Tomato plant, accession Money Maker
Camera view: bottom (45 deg); turntable rotation: 0 degrees
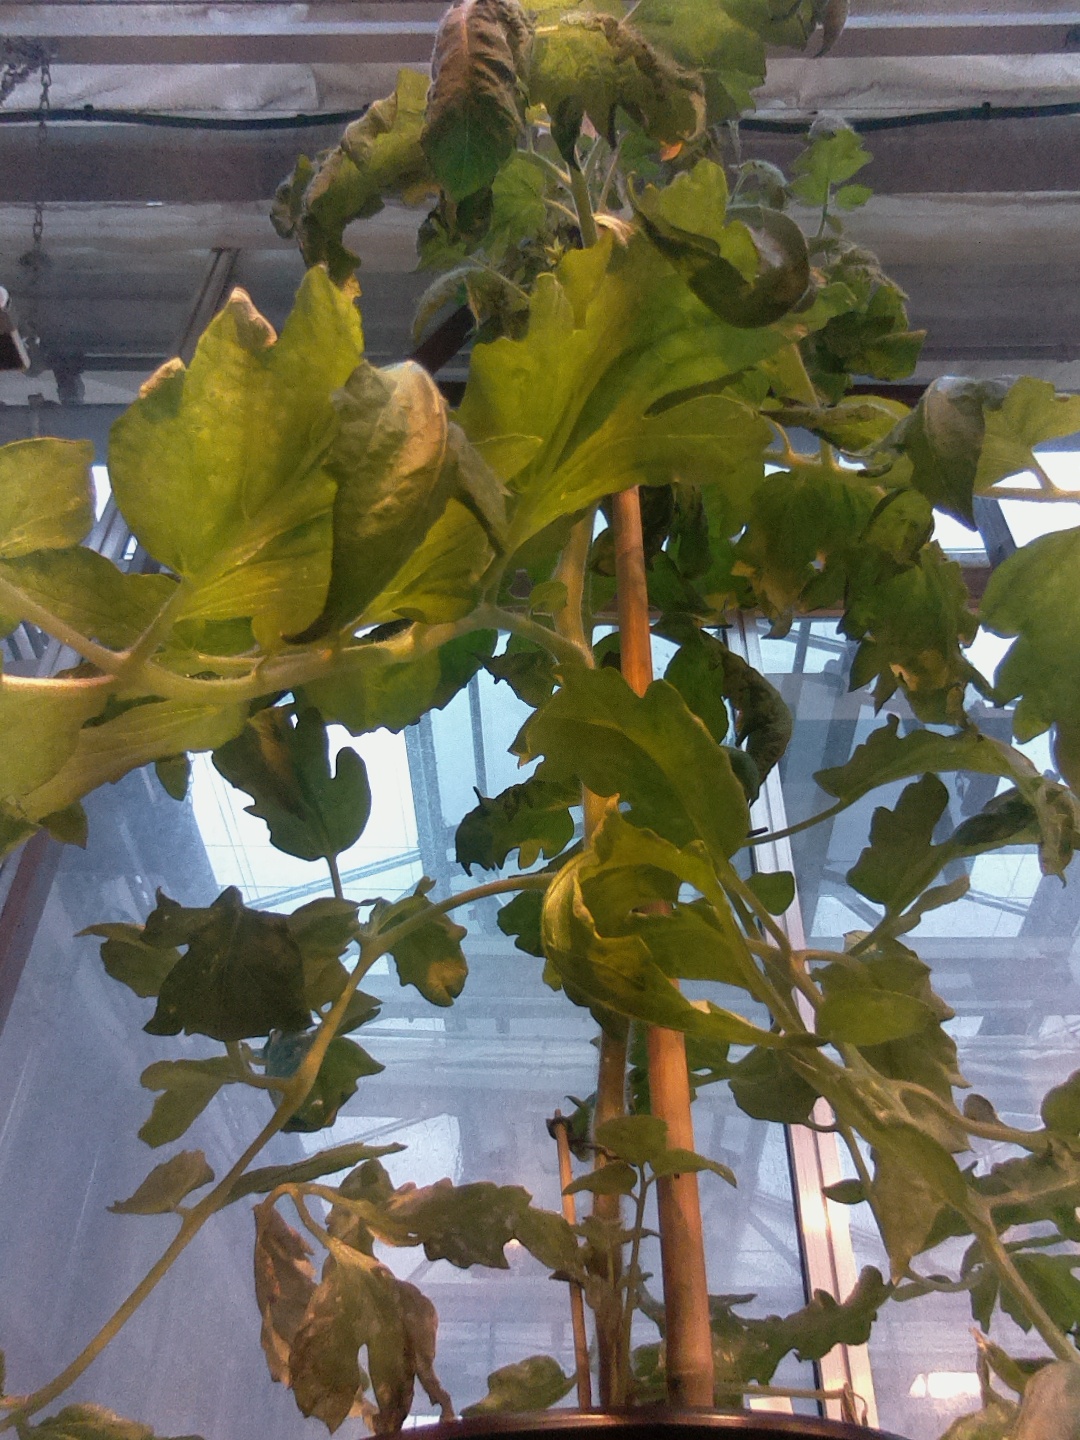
BBCH growth stage 65: Full flowering, 50%-60% of flowers open, first petals falling